Switzerland at the 2012 Summer Olympics

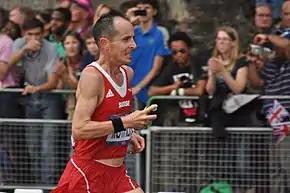
Viktor Röthlin finished eleventh in men's marathon.

Fabian Cancellara was the defending Olympic champion in the men's time trial event and the 2008 Olympic silver medallist in the road race event. In the road race on 28 July, he fell and bruised his collarbone when he hit the safety bars with 15 kilometres to go. He finished in 106th place. Because of his pain, he changed his positioning on the bike and was able to take part in the time-trial event, but was unable to retain his title and finished in seventh place.